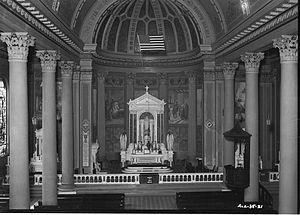
Michel Portier, né le 7 septembre 1795 à Montbrison et mort le 14 mai 1859 à Mobile, est un ecclésiastique français qui fut le premier évêque de Mobile aux États-Unis. Il a été envoyé par les Sulpiciens aux États-Unis en 1817.